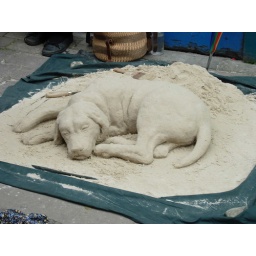
A sleeping dog in Galway